Beat the Boss

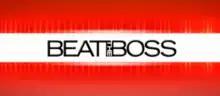
"Beat the Boss" title card

Beat the Boss is a business game show broadcast in the United Kingdom as part of the BBC's children-oriented programming, CBBC. It was presented by Saira Khan and later by Cameron Johnson. The format features two teams, one team of children named "The Bright Sparks", and one team of adults named "The Big Shots", creating a product that will appeal to the children's market. At the end of each episode, a panel of children vote for their favourite product and the team with the most votes wins the Beat the Boss trophy and a limousine ride home, while the losing team has to take the bus.